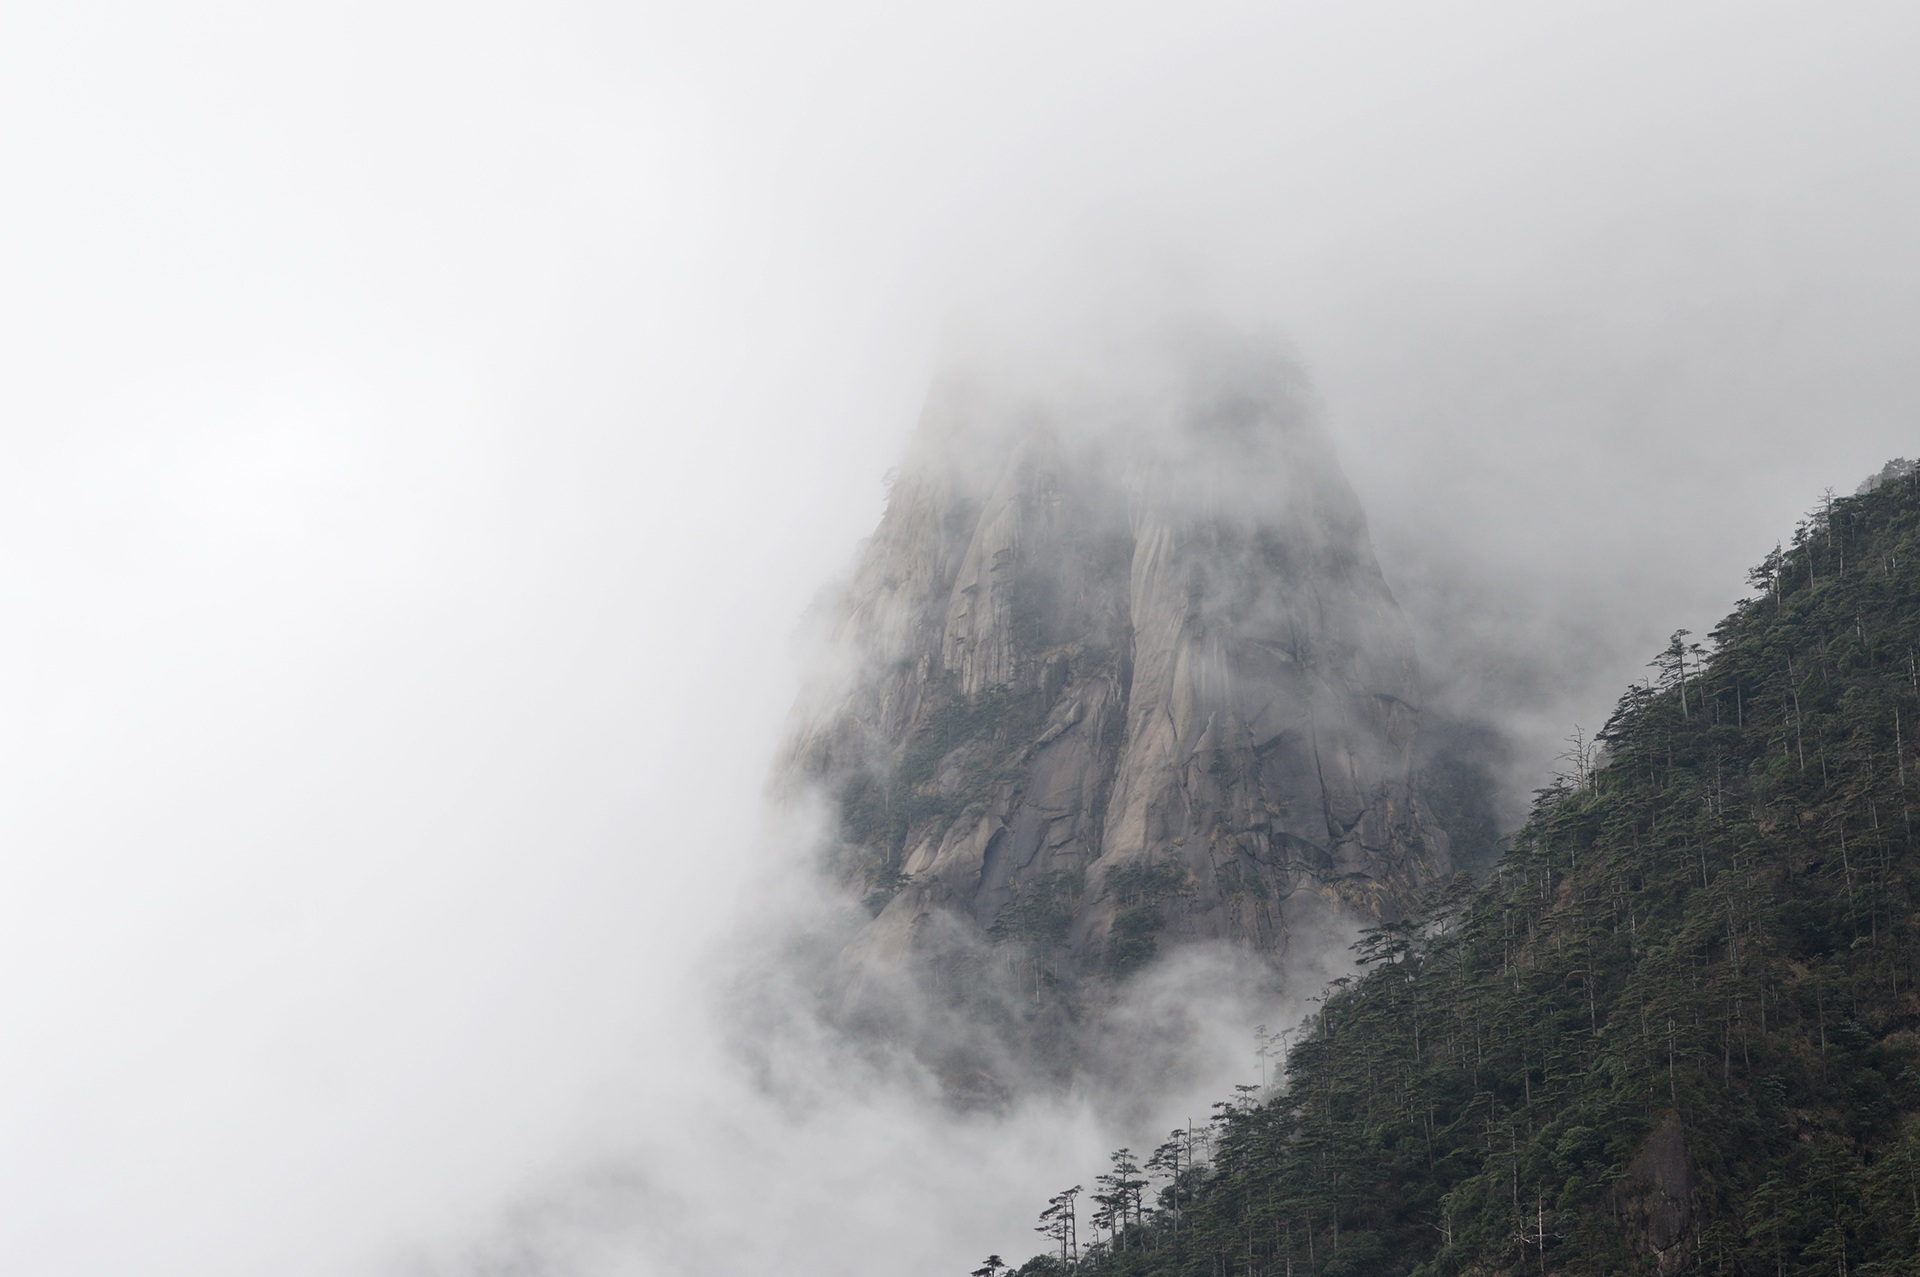
forest, mountain, snow, winter, cloud, fog, mist, morning, mountain range, weather, haze, summit, mountains, huangshan, landform, geographical feature, atmospheric phenomenon, atmosphere of earth, mountainous landforms, geological phenomenon, a surname mist